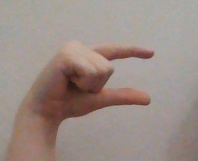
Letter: dal